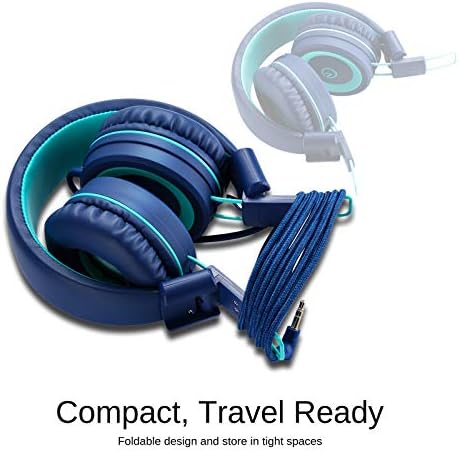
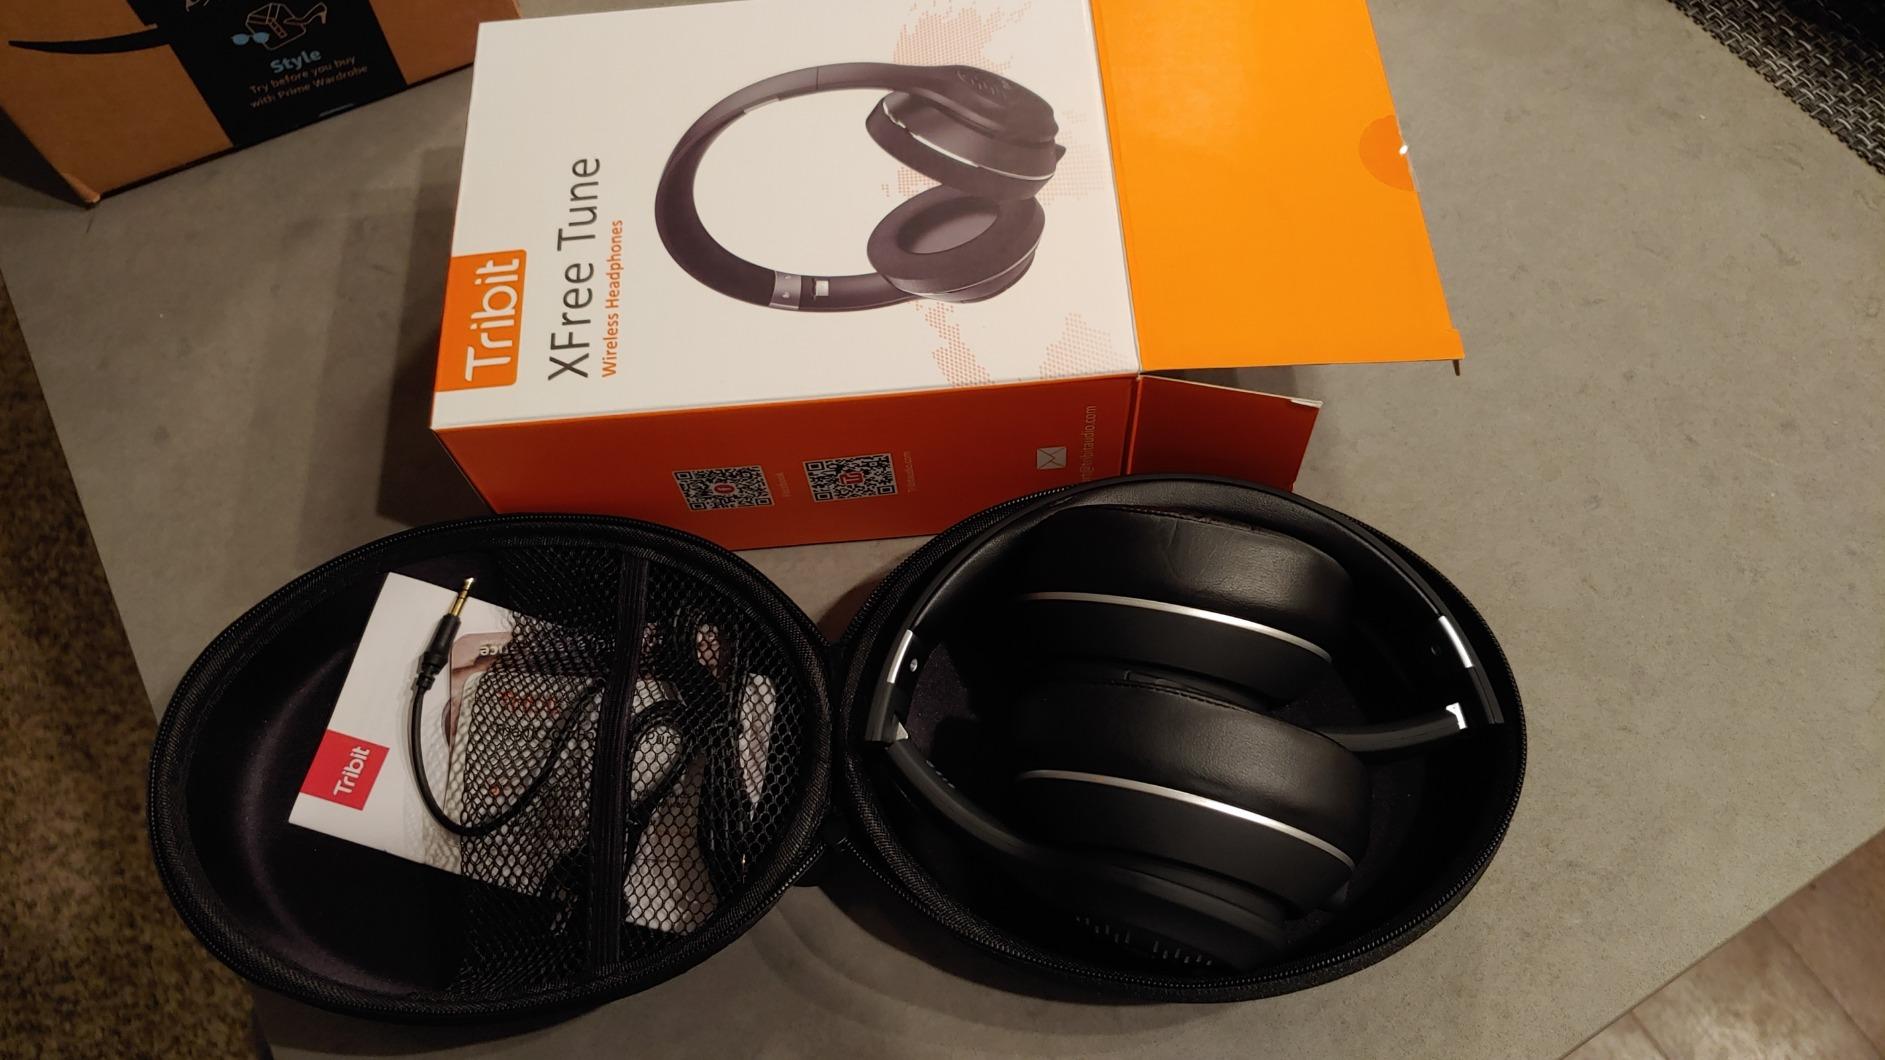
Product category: headphones
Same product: no